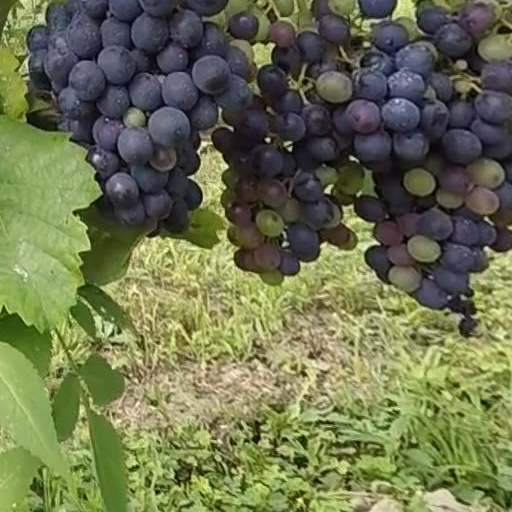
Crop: grape